George Robertson Sinclair

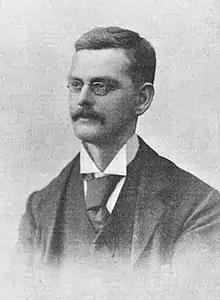
Sinclair in 1900

George Robertson Sinclair (28 October 1863 – 7 February 1917) was an English cathedral organist, who served at Truro and Hereford cathedrals.